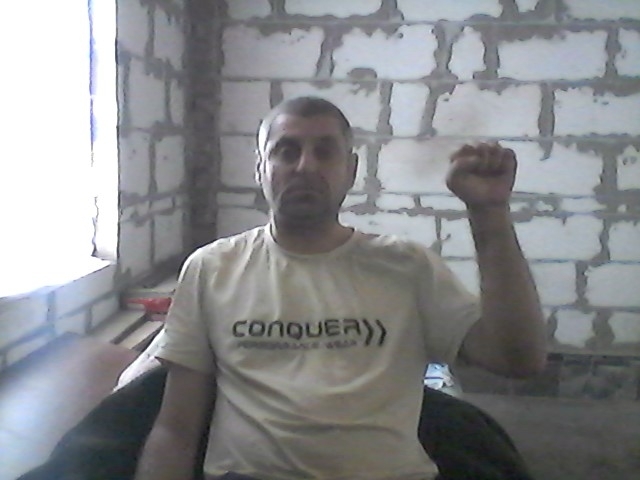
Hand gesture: fist